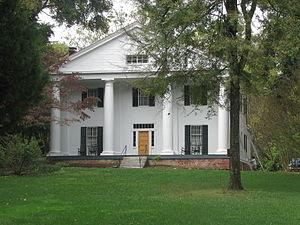
Roswell est une ville située dans le nord du comté de Fulton, en Géorgie. Il s'agit d'une banlieue aisée situé au nord de la capitale de l'État d'Atlanta. Roswell est la huitième plus grande ville de Géorgie avec une population de 88 346 selon le recensement de 2010 des États-Unis.